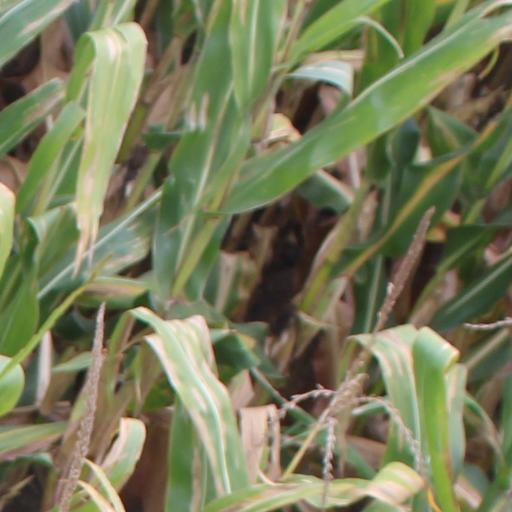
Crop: maize; corn